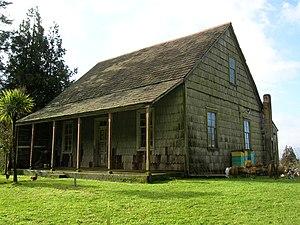
La démographie du Chili est l’ensemble des données et études concernant la population chilienne.
Le Chili, en forme longue république du Chili, en espagnol : Chile, ou República de Chile, est un pays d’Amérique du Sud partageant ses frontières avec le Pérou et la Bolivie au nord d'une part, et l’Argentine au nord-est, à l'est et au sud-est d'autre part, et dont le territoire forme une étroite bande allant du désert d'Atacama jusqu'au cap Horn. L'île de Pâques, située à 3 000 kilomètres de Valparaíso dans l'océan Pacifique, fait partie du Chili depuis 1888. La superficie du pays est de 756 102 km². Le gouvernement revendique aussi une possession sur le continent Antarctique : le Territoire chilien de l'Antarctique correspond aux longitudes 53° W et 90° W et est situé au sud du soixante-cinquième parallèle sud.